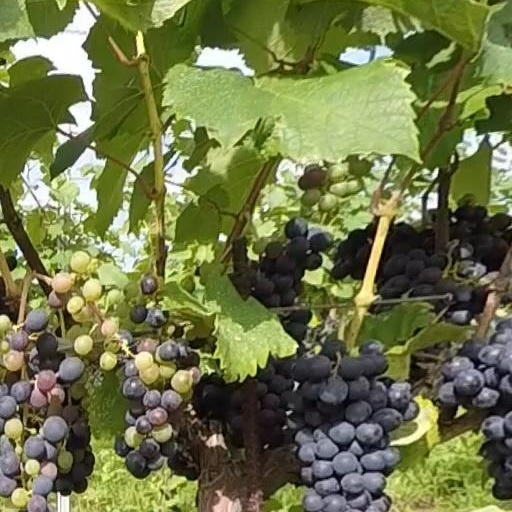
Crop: grape